The Fleet's Lit Up

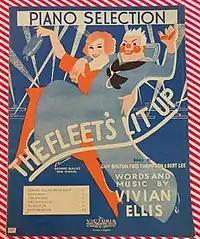

The Fleet's Lit Up is a musical comedy first staged in London in 1938 with music and lyrics by Vivian Ellis and a book by Guy Bolton, Fred Thompson and Bert Lee. It ran for 191 performances at the London Hippodrome from August 1938 to February 1939. The original cast included Stanley Lupino, Frances Day and Adele Dixon. It was produced and directed by George Black. The title refers to the phrase used constantly by BBC commentator Thomas Woodrooffe during a drunken broadcast for the 1937 Spithead Review.